Din Tai Fung

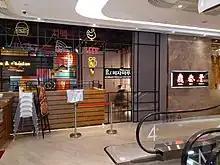
Din Tai Fung in Hong Kong

Din Tai Fung is known internationally for its paper-thin wrapped xiaolongbao with 18 folds. In November 2009, the Hong Kong and Macau 2010 edition of the Michelin Guide awarded the restaurant's first Hong Kong branch at Tsim Sha Tsui, Silvercord Branch, a Michelin star. The Michelin Guide recommended the restaurant's second branch in Hong Kong at Causeway Bay, Yee Wo Branch, in December 2010, as well as Hong Kong's Silvercord Branch in 2013.